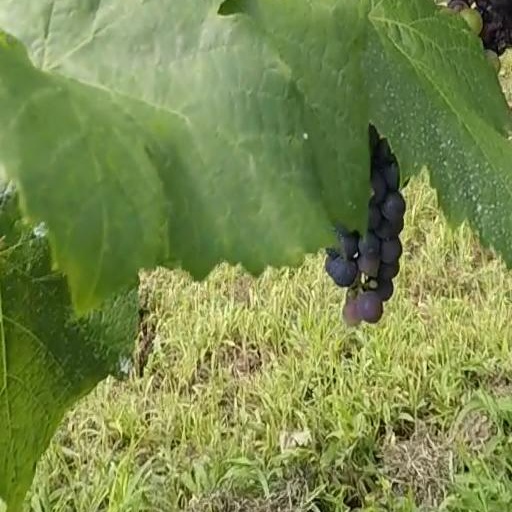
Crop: grape